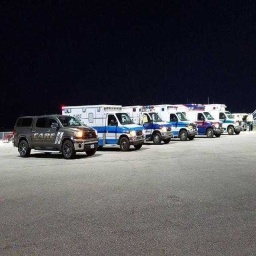
Label: ambulance